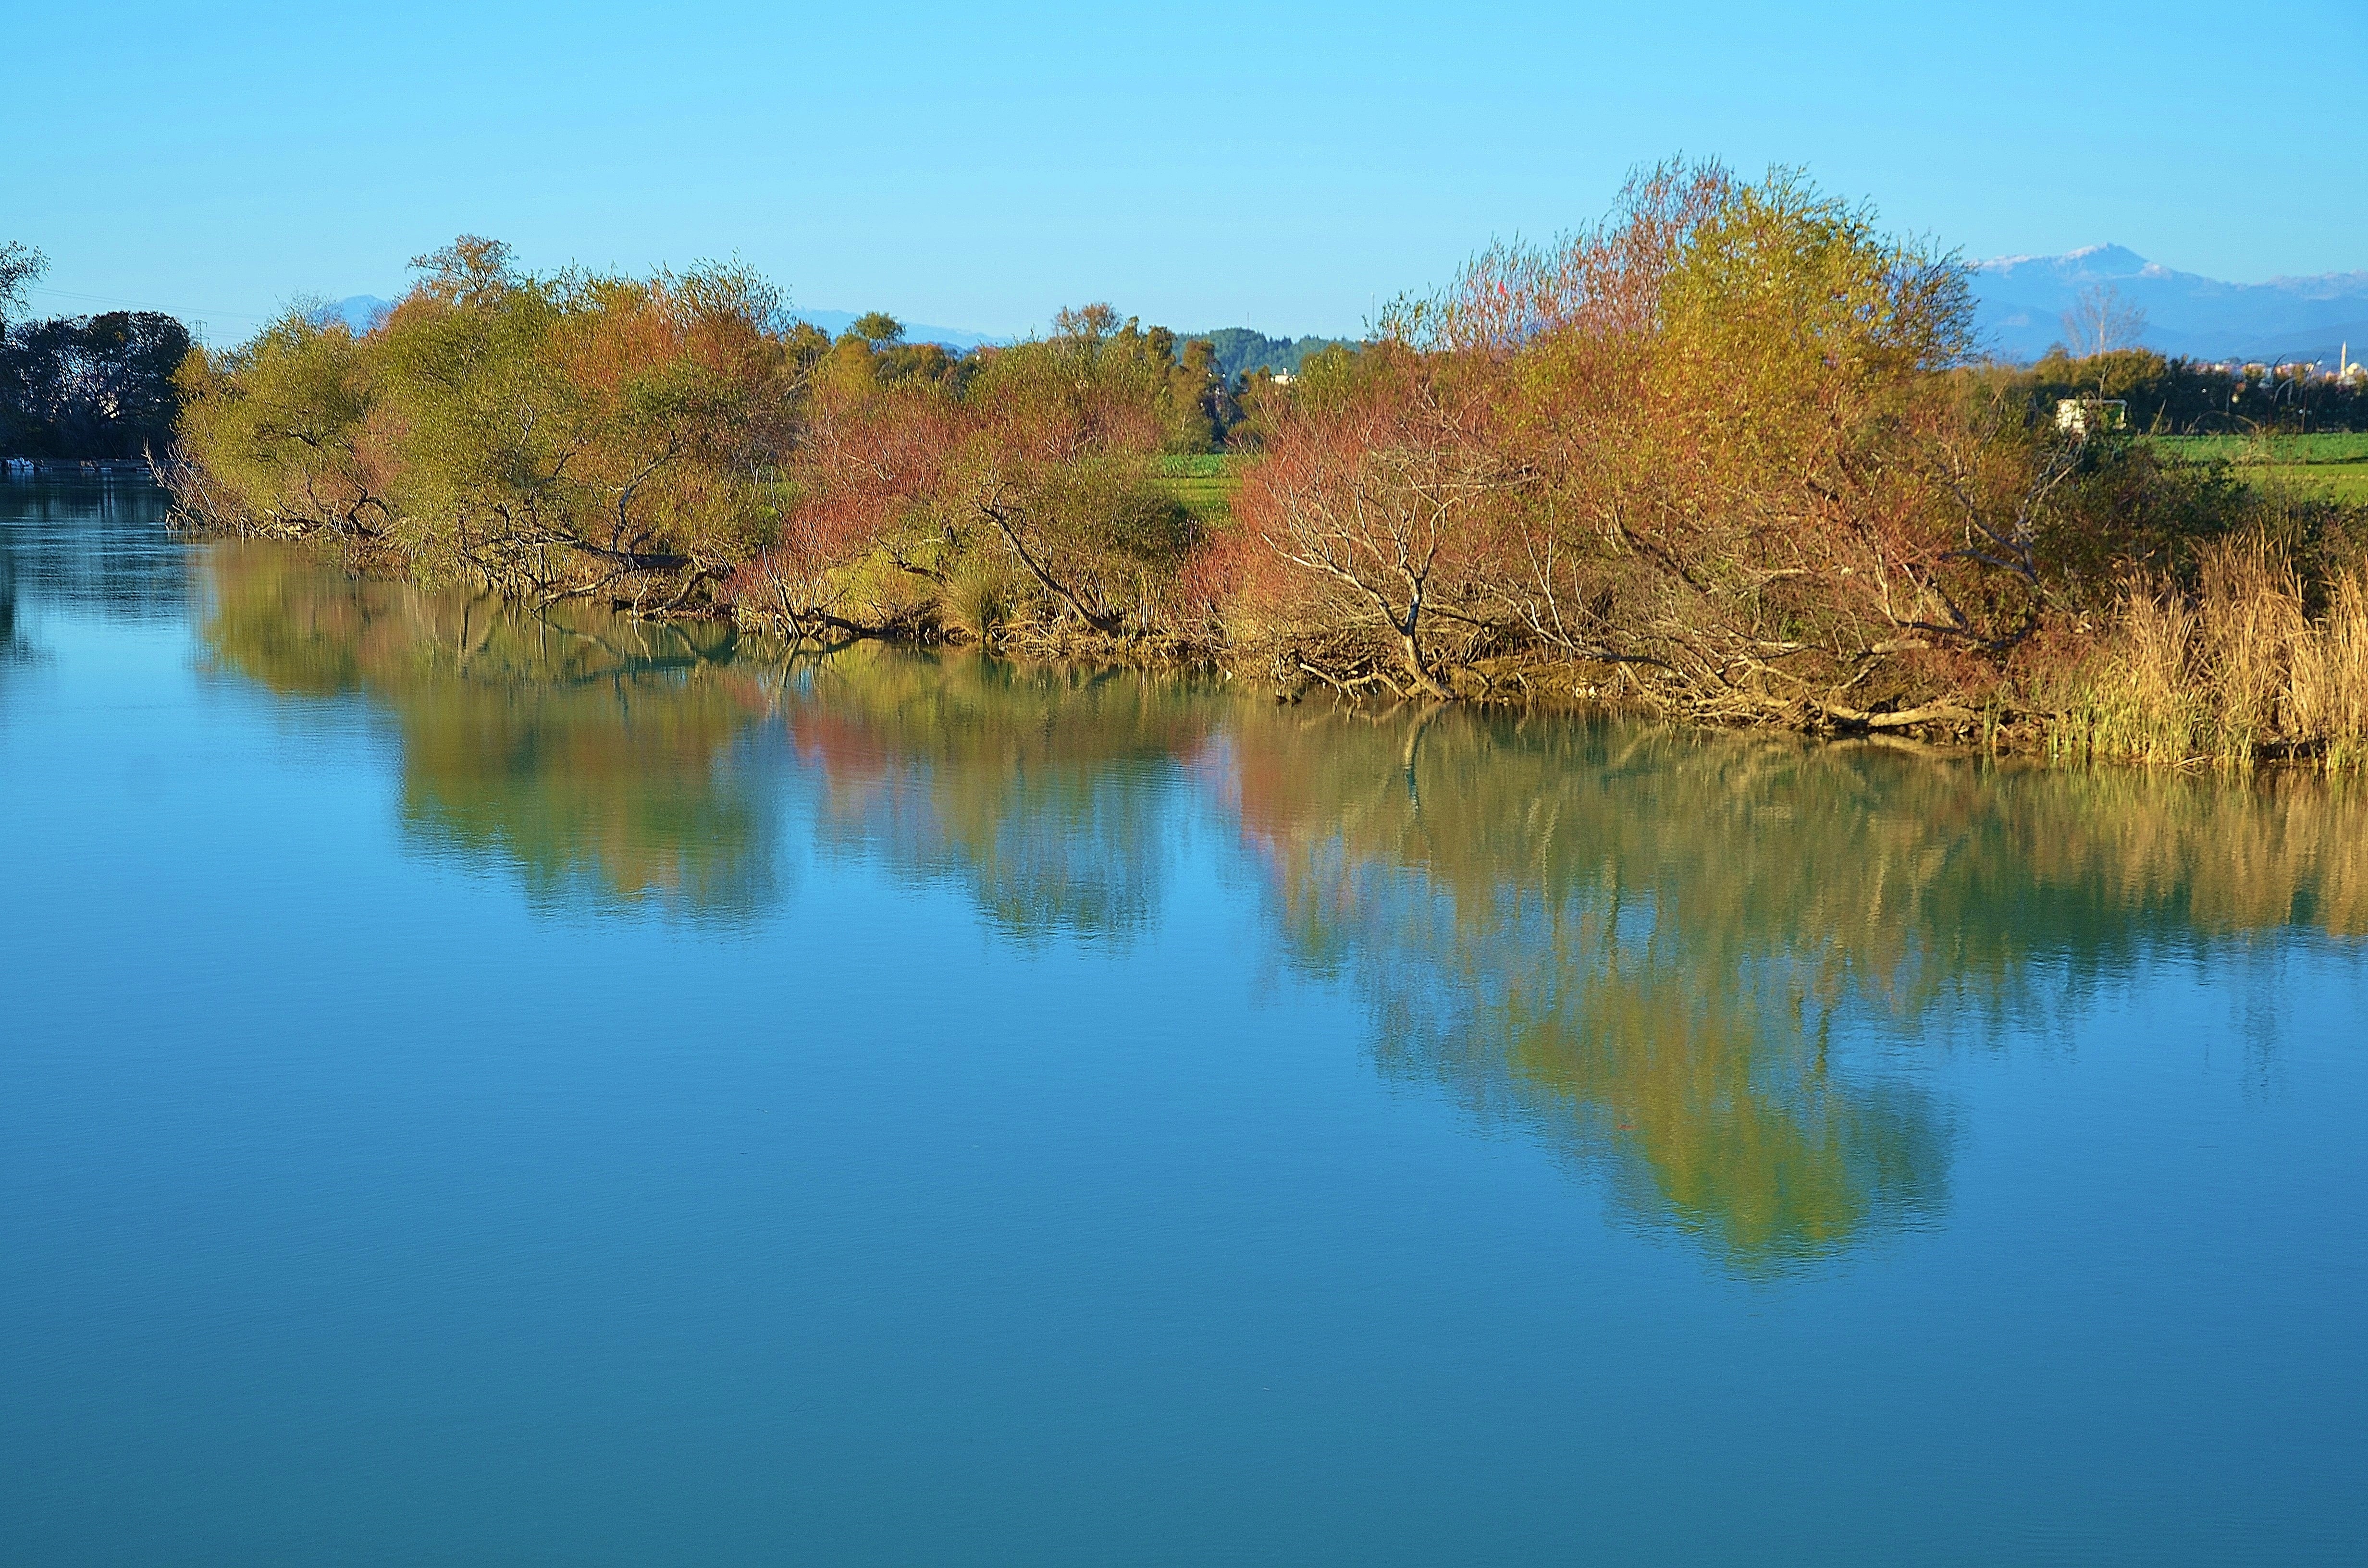
beach, landscape, sea, tree, water, nature, ocean, sky, morning, leaf, lake, river, summer, pond, reflection, autumn, blue, reservoir, season, waterway, body of water, loch, woody plant